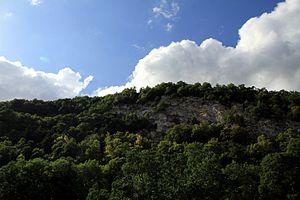
Les Caves à Barbareau, grottes au dessus de Baulmes. Probablement un des plus anciens abri habité par l'homme de la région, il y a plus de 10'000 ans.
Baulmes est une commune suisse du canton de Vaud, située dans le district du Jura-Nord vaudois.